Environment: real
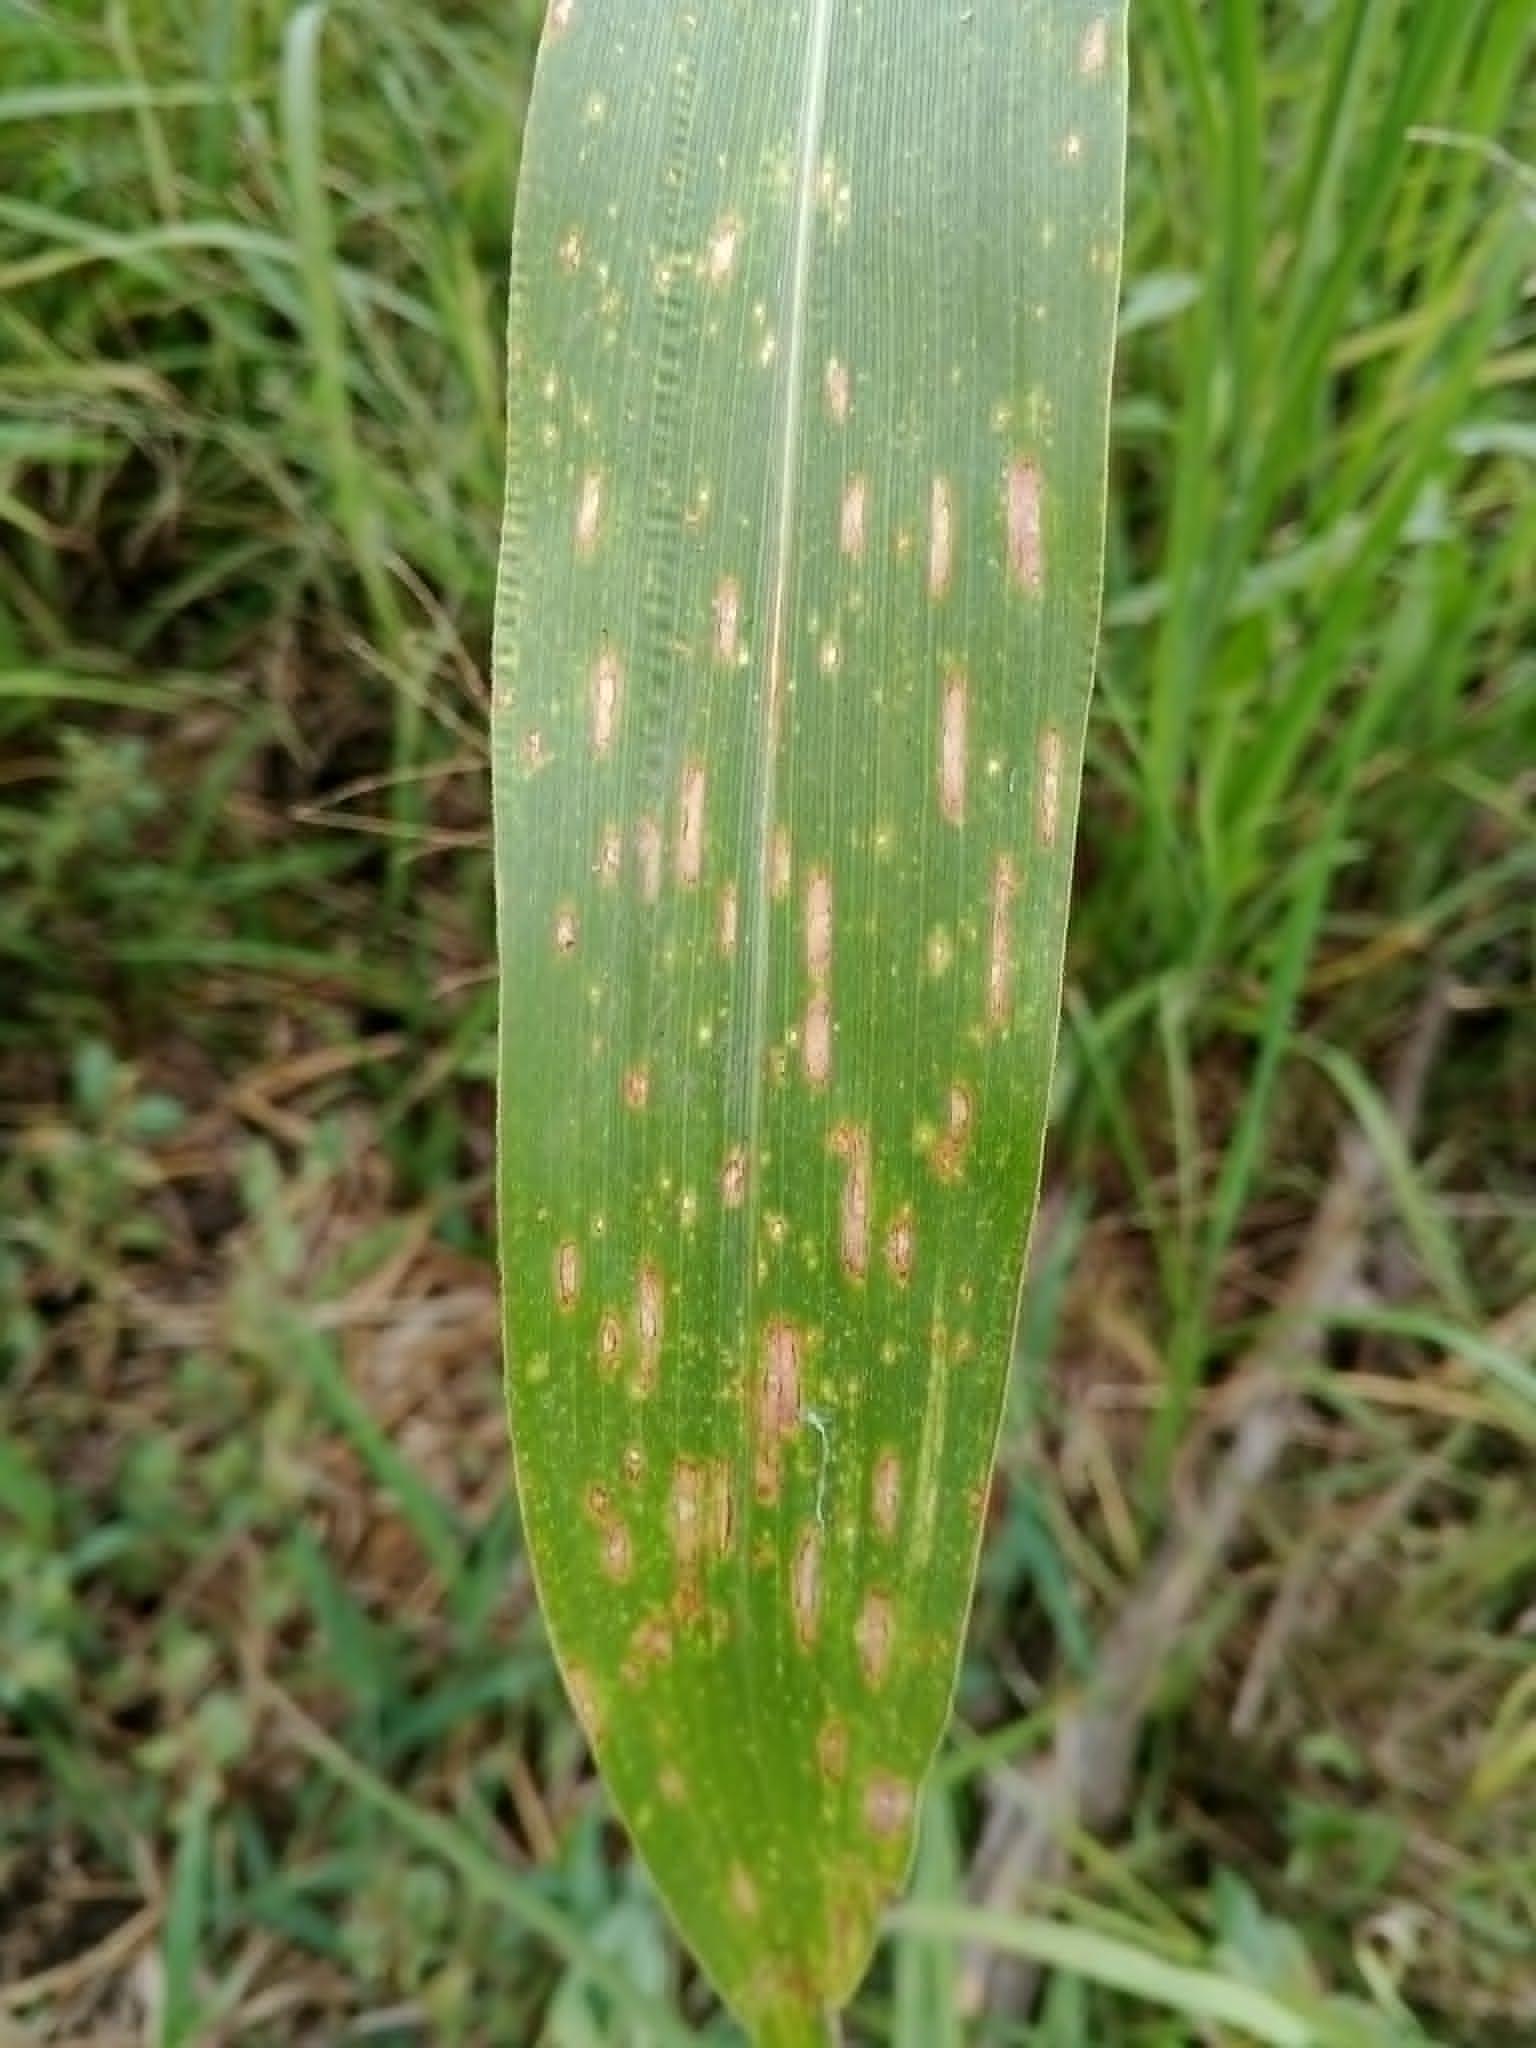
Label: gray_leaf_spot